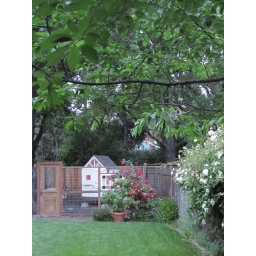
I found an old door and windows to put in the run fence. I love the way it looks!